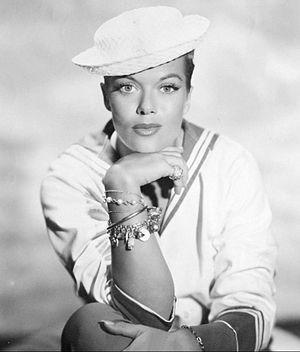
Janis Paige, née Donna Mae Tjaden est une actrice américaine née le 16 septembre 1922 à Tacoma, Washington.